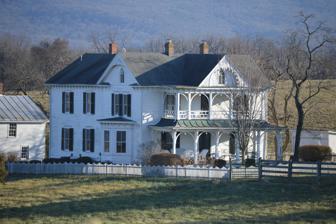
Building: Clem–Kagey Farm
Country: United States of America
Year built: 1880
Historic house in Virginia, United States United States historic place Clem–Kagey Farm U.S. National Register of Historic Places Virginia Landmarks Register Front and western side of the farmhouse Show map of Virginia Show map of the United States Location 291 Belgravia Rd., near Edinburg, Virginia Coordinates 38°47′43″N 78°37′22″W / 38.79528°N 78.62278°W / 38.79528; -78.62278 Area 110 acres (45 ha) Built 1880 ( 1880 ) Built by Jones, R.S. Architectural style Italianate, I house NRHP reference No. 09000643 VLR No. 085-0206 Significant dates Added to NRHP August 20, 2009 Designated VLR June 18, 2009 Clem–Kagey Farm , also known as the Hiram C. Clem House and Kagey House, is a historic home and farm located near Edinburg , Shenandoah County, Virginia . The farmhouse was built in 1880, and is a two-story, five-bay, frame I-house dwelling with an integral rear wing. It features a full width, two-story Italianate style ornamented front porch and two brick interior chimneys. Also on the property are the contributing frame garage (c. 1920, the two-story frame wagon shed/shop building (c. 1880), and granary (c. 1880). It was listed on the National Register of Historic Places in 2009. References